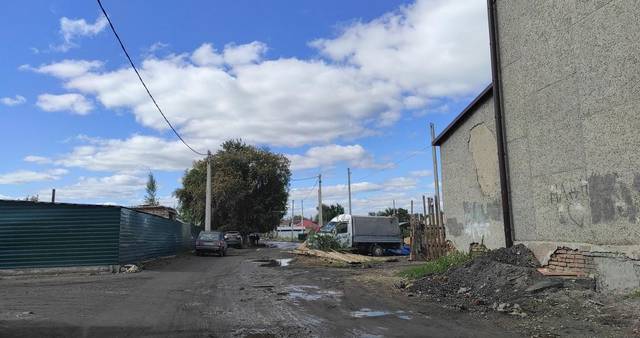
Region: Russia
Coordinates: 51.531, 81.197